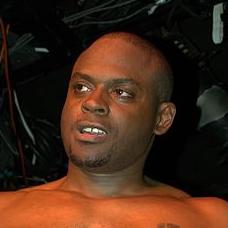
Age: 33